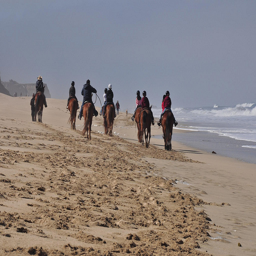
A group of people riding horses along the beach.
People enjoying horse ride in the sandy sea shore
A group of people are riding brown horses down the beach.
A group of men riding horses as they travel along a beach.
several people riding horses across a sandy beach